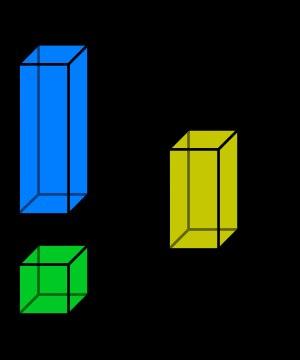
L'ammoniac est un composé chimique de formule NH₃. Dans les conditions normales de température et de pression, c'est un gaz noté NH₃ gaz. Il est incolore et irritant.